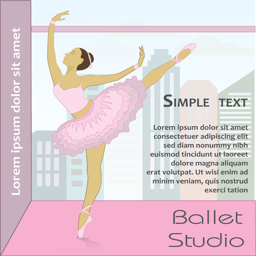
profession against the window , vector illustration vector